Barabar Caves

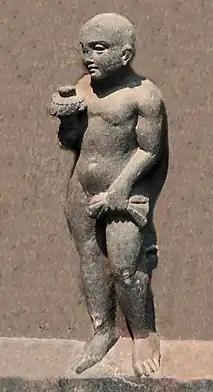
Most of the Barabar caves were explicitly dedicated by Mauryan rulers to the sect of the Ājīvikas through inscriptions. Depiction of an Ājīvika ascetic in a Gandhara sculpture of the Mahaparinirvana, circa 2nd-3rd century CE

According to Gupta, the theory that Lomas Rishi would not have received Ashoka's inscription because it was in a state of incompleteness, is undermined by the fact that the cave of Vivaskarma, another cave of Barabar, although it is not finished, was nevertheless consecrated by Ashoka. The consecration of a cave could therefore be done in the course of work. This could imply that Lomas Rishi, with its bas-reliefs, actually post-dates Ashoka's reign.